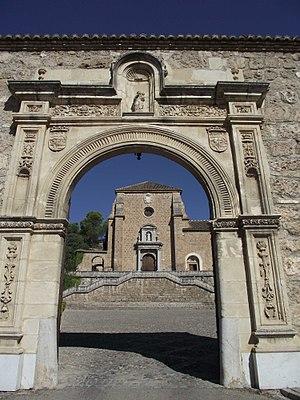
Chartreuse de grenade, XVII-XVIII siècle Italiano: Certosa di Granada, XVI-XVIII secolo